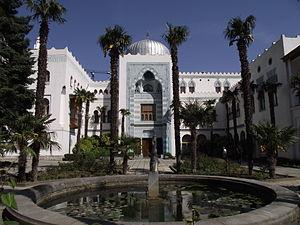
Le palais Dulber est une villa de style mamelouk et néo-mauresque construite pour le grand-duc Pierre Nikolaïevitch de Russie entre 1895 et 1897. Le palais Dulber se trouve à Koreïz, station balnéaire de la péninsule de Crimée. Son nom provient du tatar de Crimée dülber qui signifie « beau », trouvant son origine dans le persan delbar
Nikolaï Petrovitch Krasnov, né le 22 octobre 1864 à Khomoutovo, près de Moscou et mort le 8 décembre 1939 à Belgrade, est un architecte russe important de son époque par ses créations, tant dans le domaine de l'architecture et de l'urbanisme que dans la décoration d'intérieur et les arts appliqués. Après la révolution, il a émigré en Serbie où il a beaucoup travaillé et, notamment à Belgrade. Il représente alors l'historicisme académique serbe dans l'entre-deux-guerres.